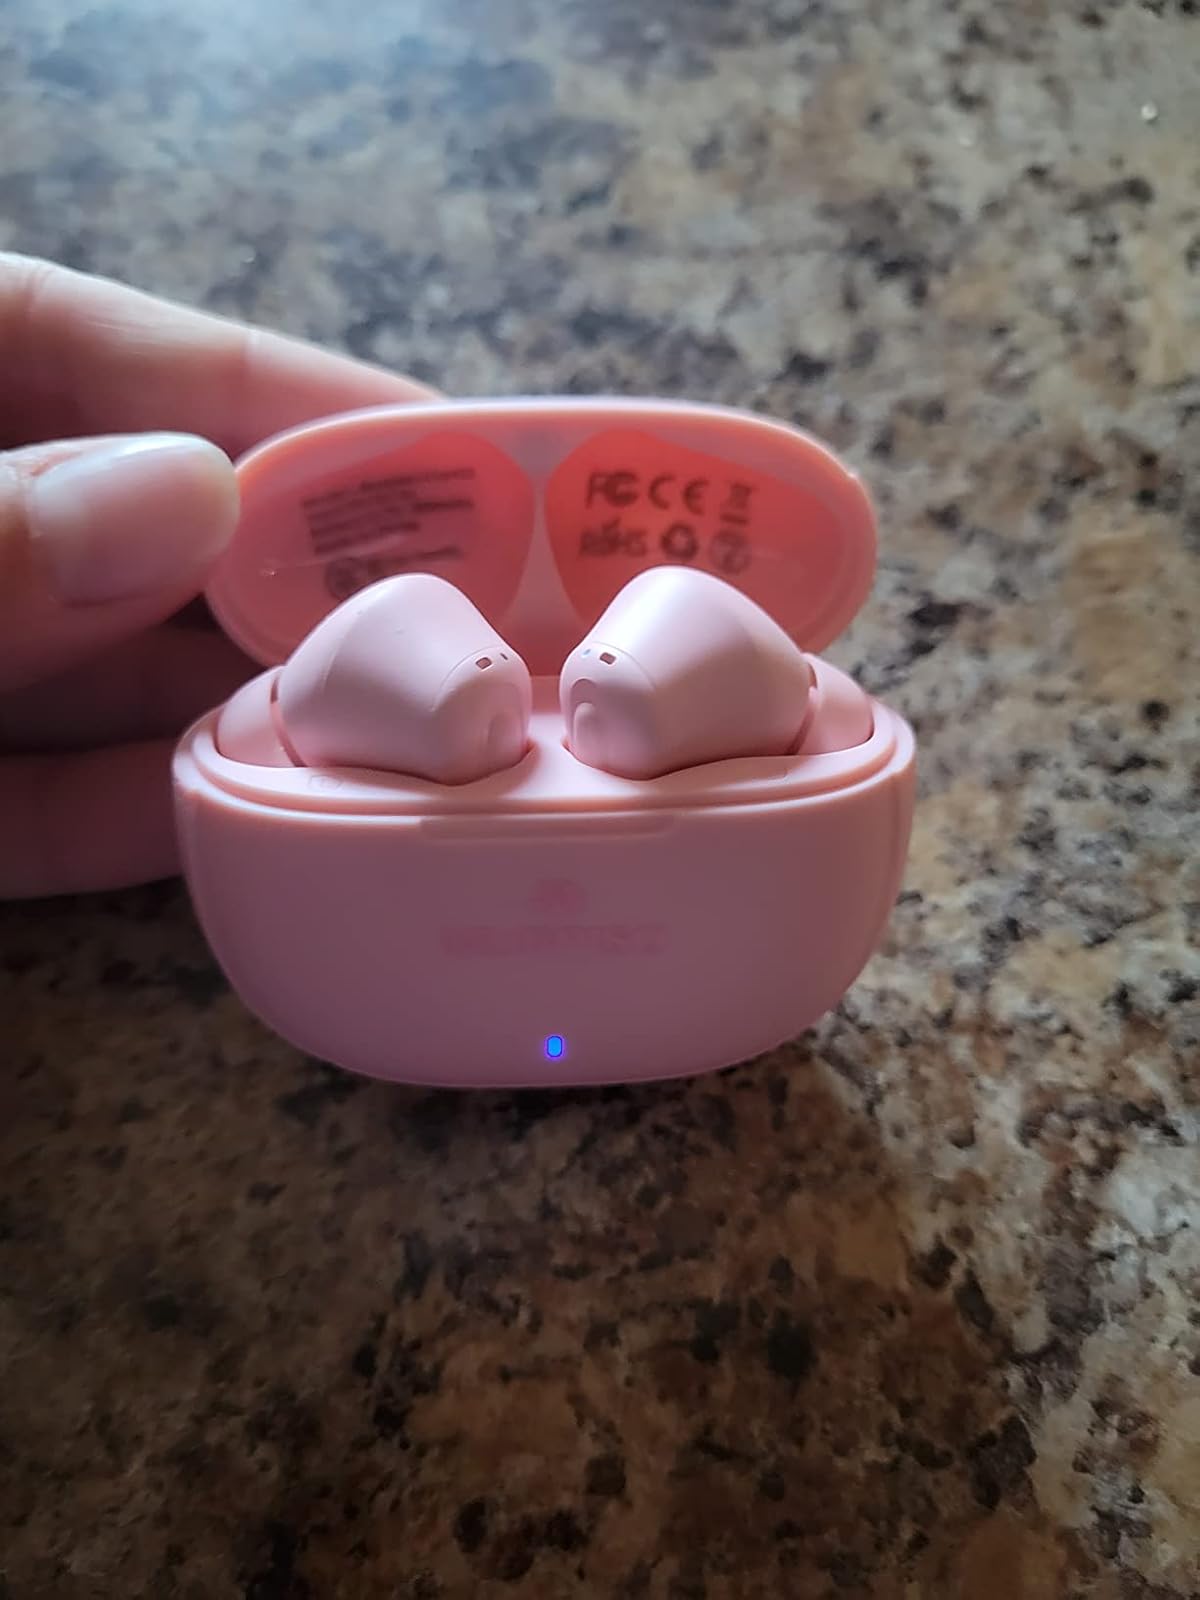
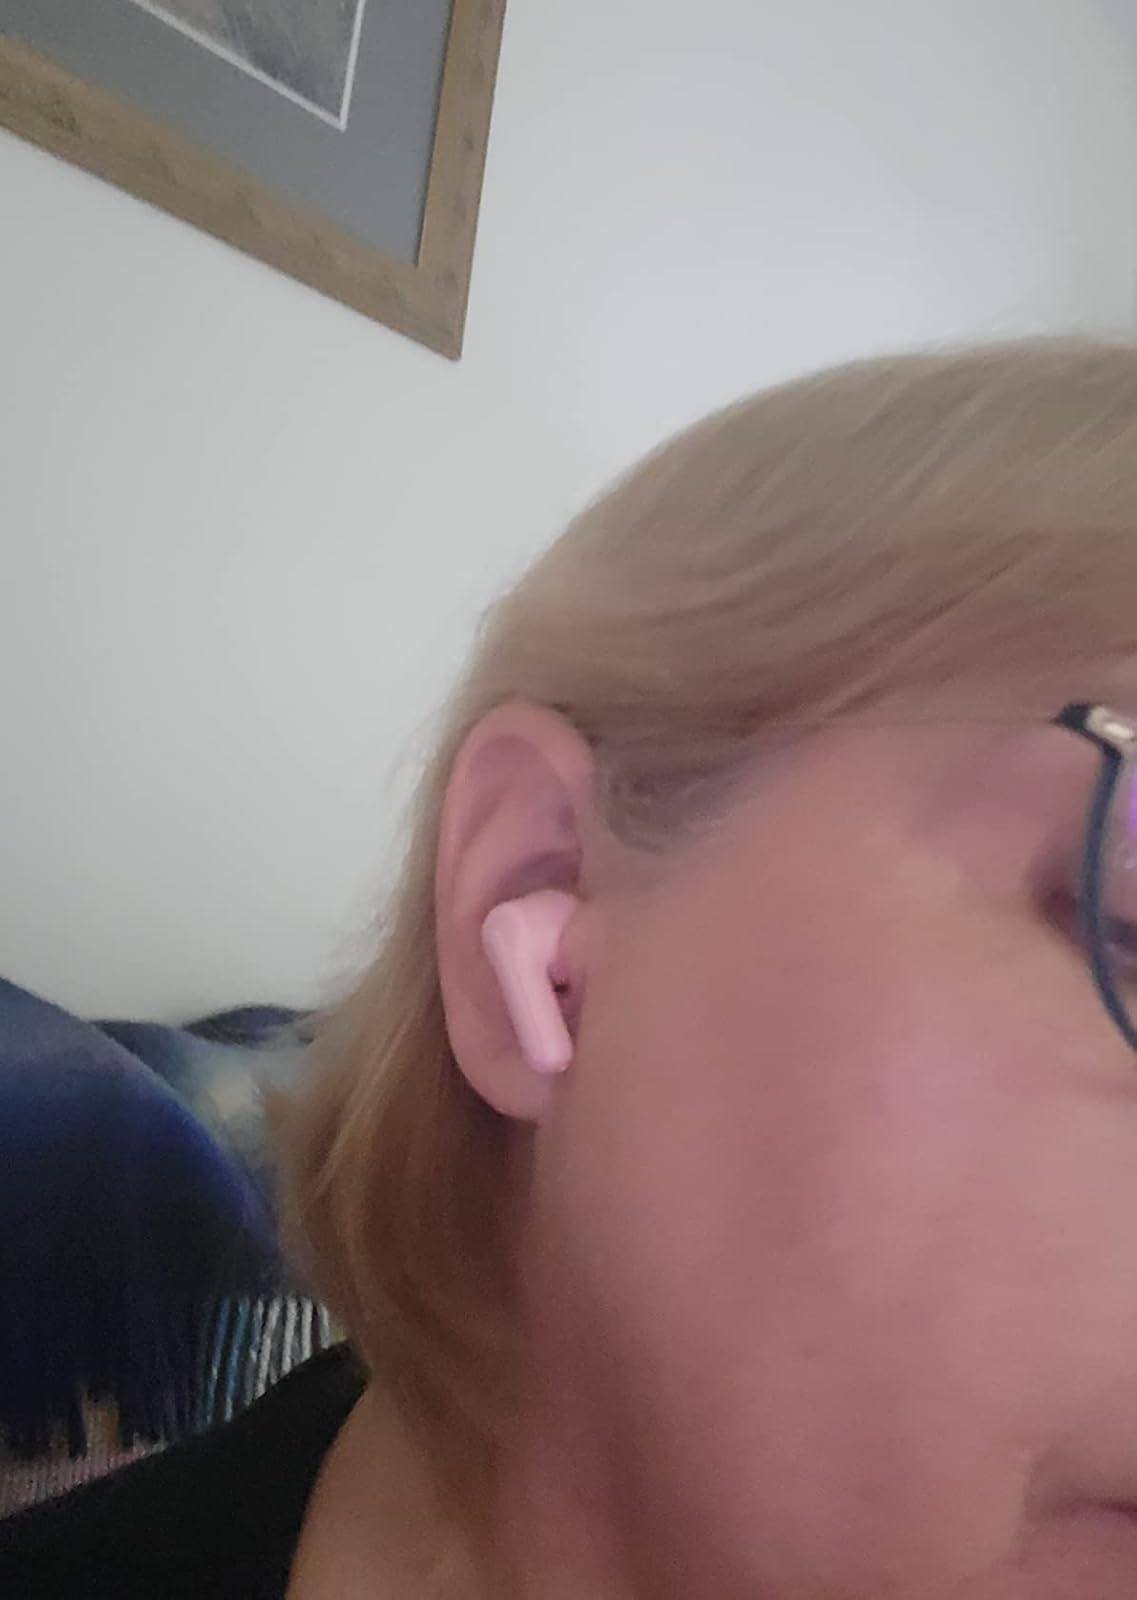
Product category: earbuds
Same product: yes